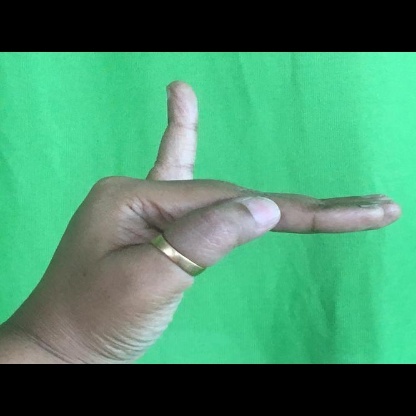
Mudra: Hamsapaksha